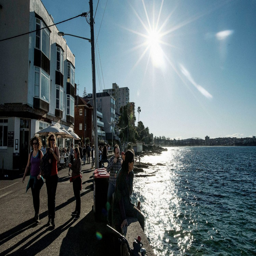
the suburb , which occupies a curved strip of land separating bay from the northern beaches , has long lured person and travellers in search of a beach - town atmosphere .